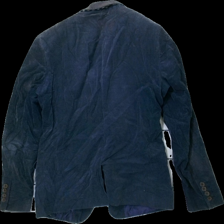
View: back
Type: Blazer
Category: Men
Brand: Not in the list
Brand text on label: minimum
Colors: Blue
Material: 100% cotton
Cut: Regular
Size: 46
Season: All
Stains: Major
Damage: fläckar
Damage location: top center
Damage 2: fläckar
Damage 2 location: middle center
Damage 3: fläckar
Damage 3 location: bottom left
Price range: <50
Recommended usage: Export
Description: blå kavaj, fläckar över hela